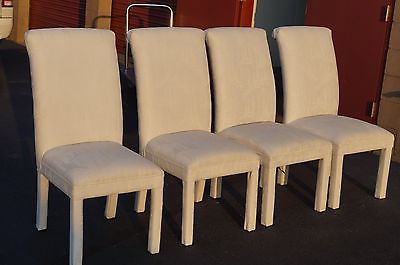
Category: chair